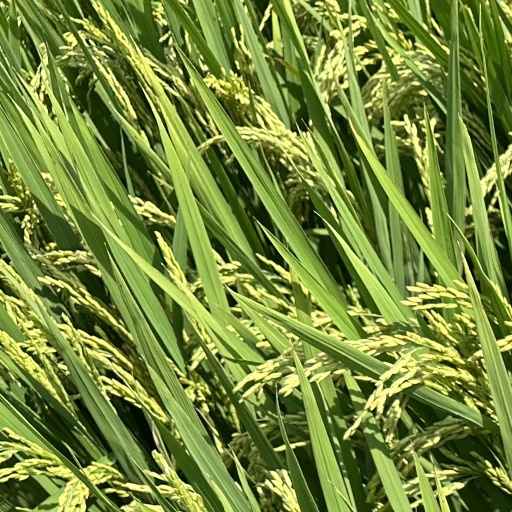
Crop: rice